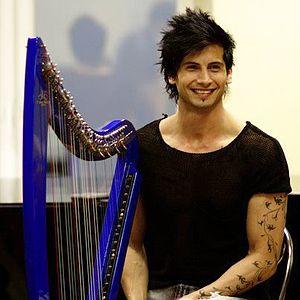
Athy, de son vrai nom Atilio Adrián Matteucci, est un musicien, joueur de la harpe électrique et celtique, et compositeur argentin, connu aussi sous le nom de Athy, The Electric Harper. Le musicien est né à Ituzaingó, Buenos Aires, le 28 février 1984.
La harpe celtique est un instrument de musique à cordes ancien, répandu en Irlande, en Écosse, au Pays de Galles, en Bretagne et en Galice, pour jouer et accompagner la musique celtique. Elle jouit d'un regain de popularité en Bretagne depuis les années 1950. Plus petite que la harpe de concert, elle est plus maniable. Elle possède un répertoire propre né de l'époque où elle était l'instrument des musiciens ambulants. Elle fait notamment partie des symboles de l'Irlande.